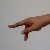
The image shows a hand gesture representing the letter 'P' in Indian Sign Language.